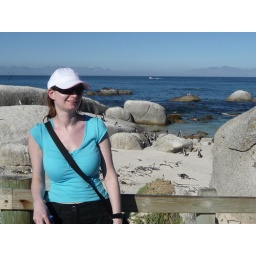
Lucy had a big smile on her face the entire time we were walking around with the penguins.